Nick Bonino

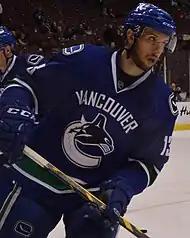
Bonino with the Canucks in February 2015

Bonino's momentum was cut short after he suffered a lower body injury blocking a shot from Ryan Suter on February 9, 2015. He subsequently missed seven games to recover before returning for the Canucks' contest against the Boston Bruins. However, shortly after returning from injury, Bonino missed more time due to an undisclosed injury. Near the end of March, Radim Vrbata joined Bonino and Higgins on the Canucks second line. During their first six games as a line, Bonino tallied five points while Higgins tallied four. Their success continued throughout the month as the Canucks manufacture over three goals rated per 60 minutes of even-strength ice time when Vrbata plays with Bonino at full strength. Bonino finished the regular season with 15 goals and 24 assists for 39 points through 75 games. Of those 15 goals, six were game-winners.